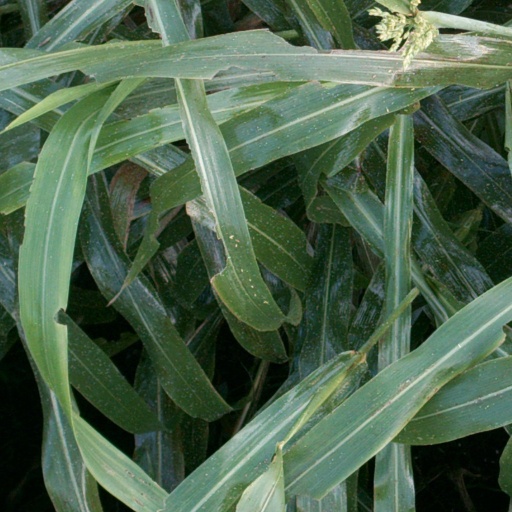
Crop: sorghum